Boston College Eagles football

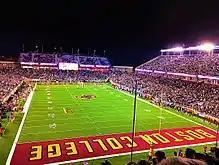
Alumni Stadium

Following a dismal 2–10 season under Spaziani, Addazio made an immediate impact in his first year as head coach. The team improved to 7–6 and secured a bowl appearance in the Independence Bowl; the program's first since 2010.